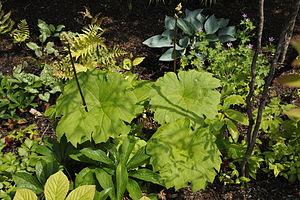
Astilboides tabularis est une plante herbacée pérenne aux grandes feuilles rondes et rugueuses de la famille des Saxifragaceae, originaire de Chine et de Corée. Elle croit dans la zone 5. C'est la seule espèce décrite à l'heure actuelle du genre Astilboides. Mise au soleil ou à la mi-ombre, l'Astilboides tabularis fera des fleurs légères et paniculées de couleurs blanc crème, mais à l'ombre, elle ne fleurira pas. Au Québec, sa floraison sera de courte durée au cours du mois de juillet.